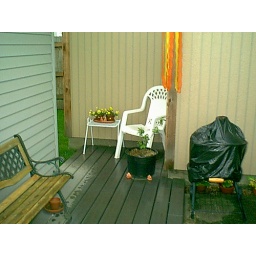
Patio Plum Trees in black tub